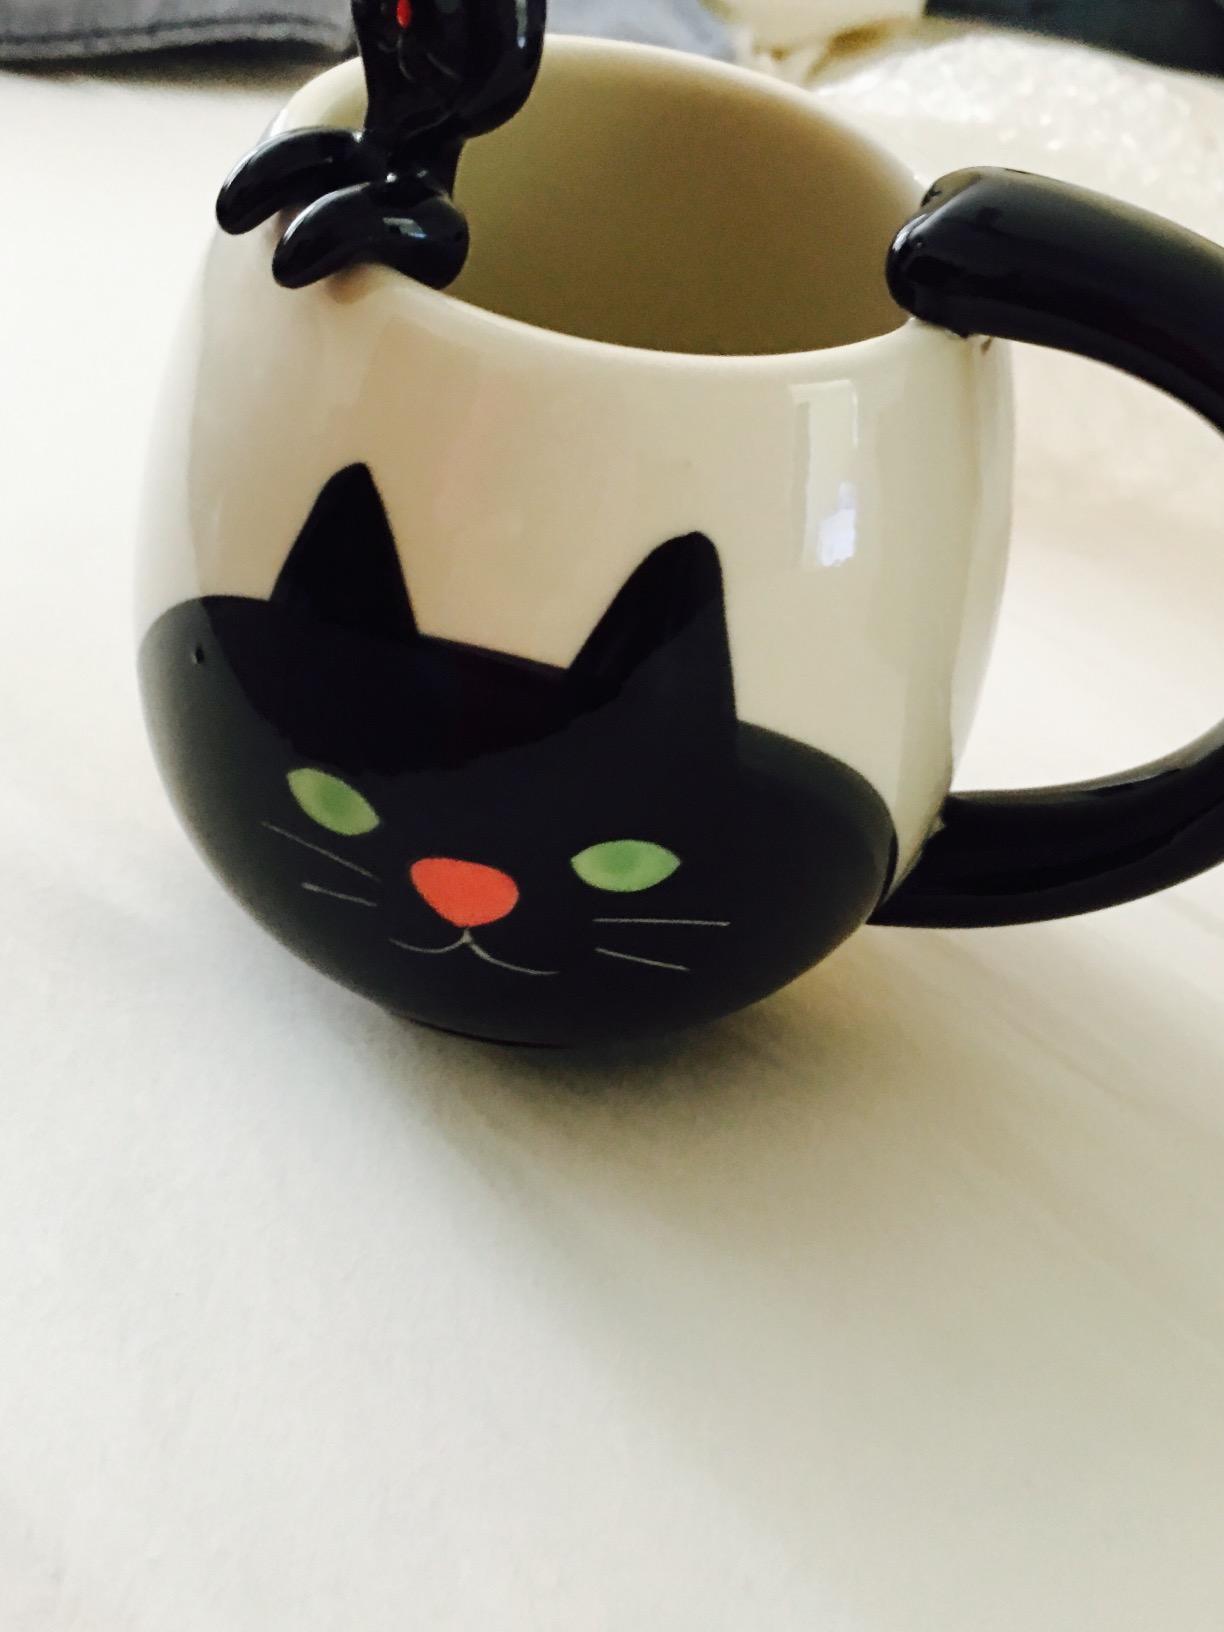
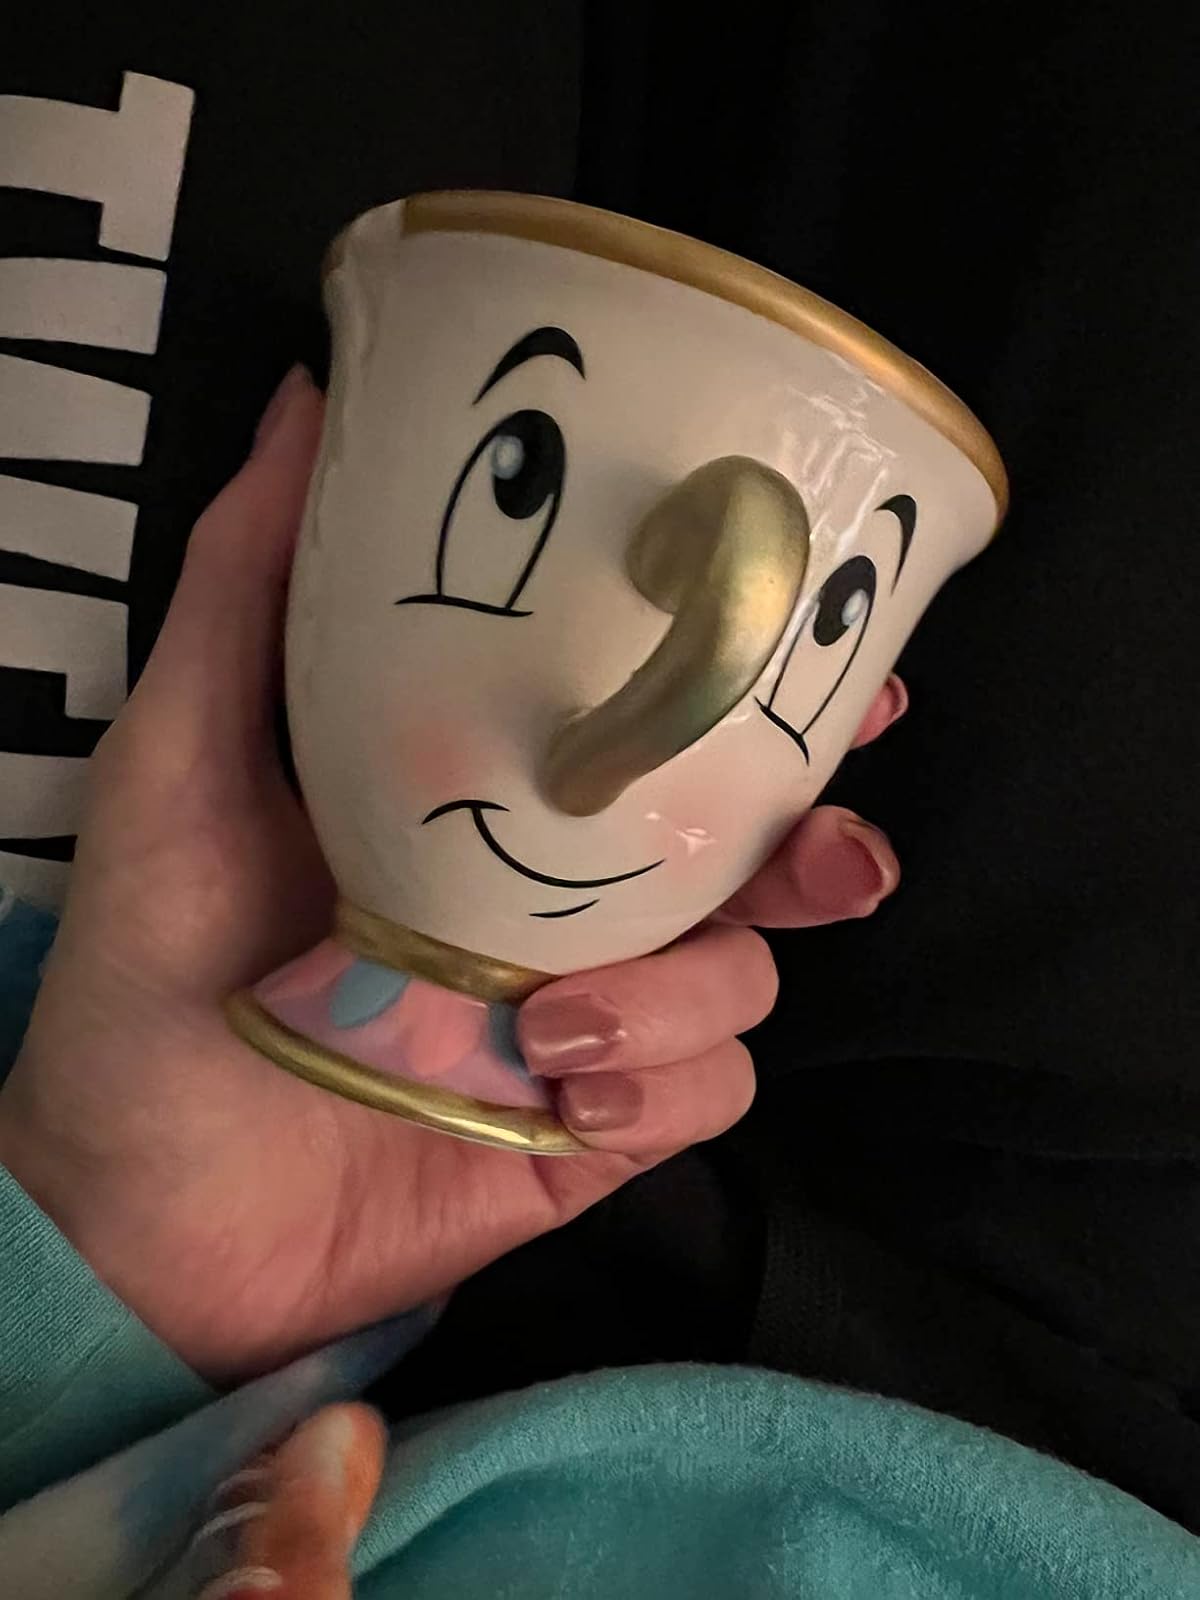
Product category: items_mug
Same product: no